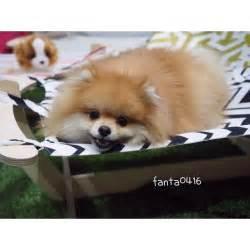
dog